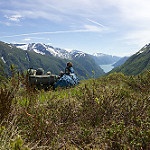
Scene: Outdoor